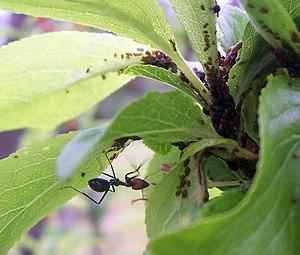
L'écologie comportementale, également appelée écoéthologie, est l'étude scientifique du comportement animal principalement en milieu naturel, notamment dans une perspective évolutionniste. Les écoéthologistes disposent de plusieurs approches méthodologiques alliant théorisation, échantillonnage et observation, et leurs études concernent plus particulièrement la manière dont les animaux assurent leurs fonctions vitales. La recherche de nourriture, l'accouplement reproductif, l'établissement de territoires et les avantages de la vie en groupe pour assurer le succès reproducteur individuel constituent certains des principaux thèmes de recherche de cette discipline.